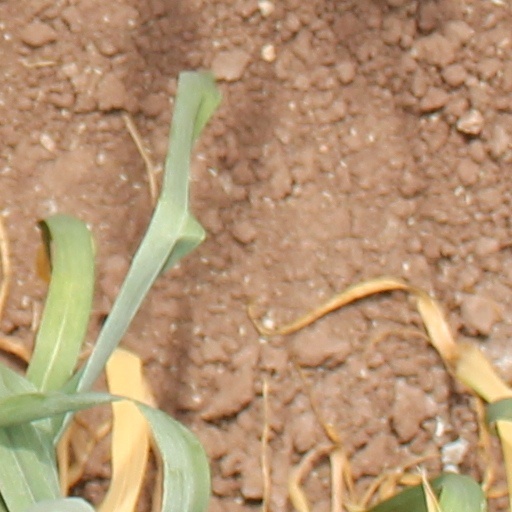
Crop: wheat